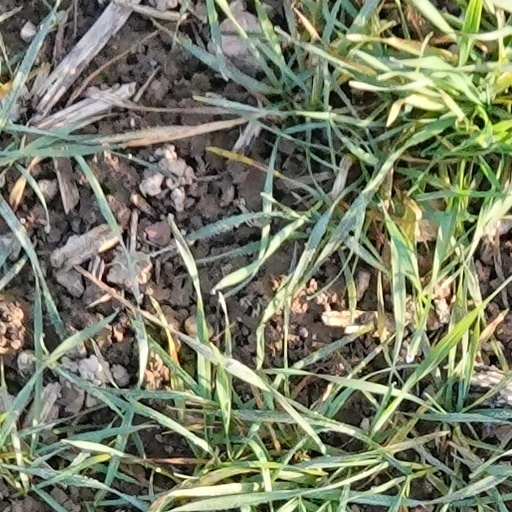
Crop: wheat